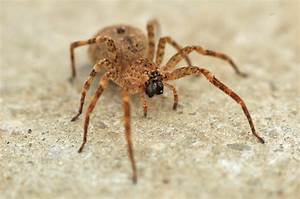
Label: ragno